Alabama State Monument

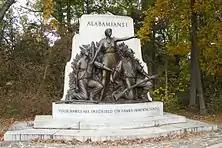

The Alabama State Monument, also known as the Alabama State Memorial, is a monument which is located in the Gettysburg National Military Park. It memorializes the Confederate units from Alabama that took part in the Battle of Gettysburg.